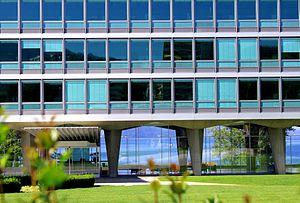
Suisse, canton de Vaud, Vevey, Bâtiment administratif et Archives Historiques de Nestlé SA.